Caroline Dessaulles-Béique

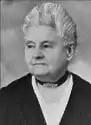
Béique,

Caroline Dessaulles-Béique ( Madame F. L. Beique, 13 October 1852 – 8 August 1946) was a Canadian social activist and feminist. She was one of the founders of the Provincial Housewife's School, which later became the home economics department of the Université de Montréal, and an advocate who pressed for the founding of juvenile courts. She was a co-founder of the first national feminist organization, the for French-speaking Canadian women.